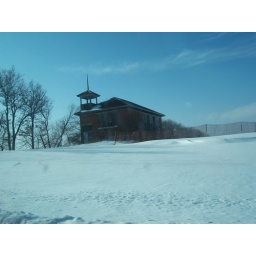
cute old building in hometown